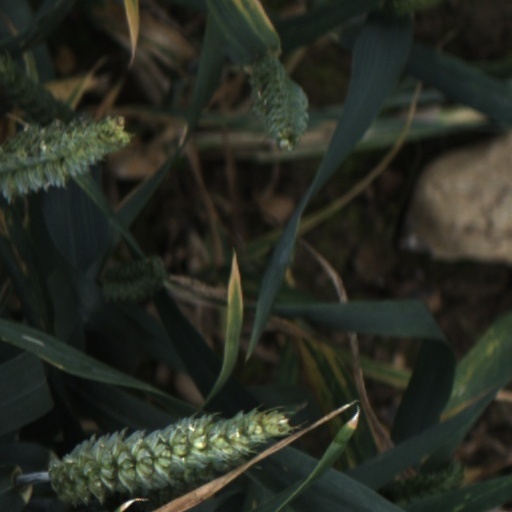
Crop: wheat